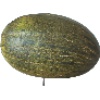
Label: Melon Piel de Sapo 1